Church of St John-at-Hackney

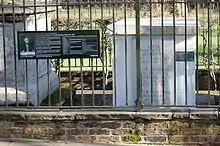
The Beaufort family tomb in St John's Church Gardens

Harry Sedgwick, a trustee, oversaw a subscription for planting the churchyard. 129 subscriptions enabled nearly 200 elms and horse chestnuts to be planted in avenues. Sedgwick was later buried in the churchyard; and his planting achievement is commemorated on his tomb. Sedgwick lost his only son in action in the Napoleonic War; he has an elaborate memorial inside the church.